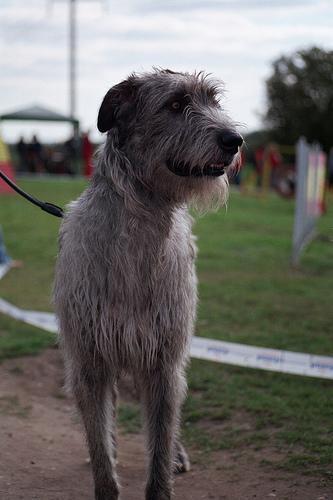
Irish_wolfhound